Milwaukee Admirals

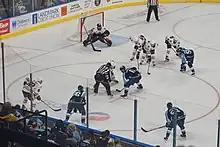
Milwaukee hosting the Rockford IceHogs in 2023

The team won its second regular season championship in the 2019–20 season, which was curtailed by the COVID-19 pandemic. Due to the ongoing restrictions during the pandemic, the Admirals were one of three teams that opted out of the 2020–21 AHL season. After the Admirals announced their season was cancelled, team ownership also announced that all of their full-time employees would still be paid for the year.